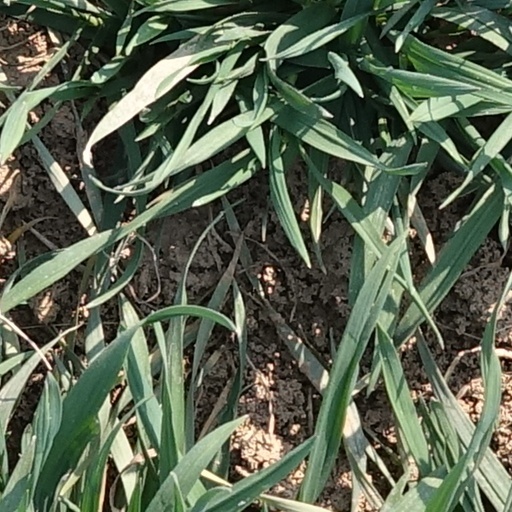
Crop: wheat